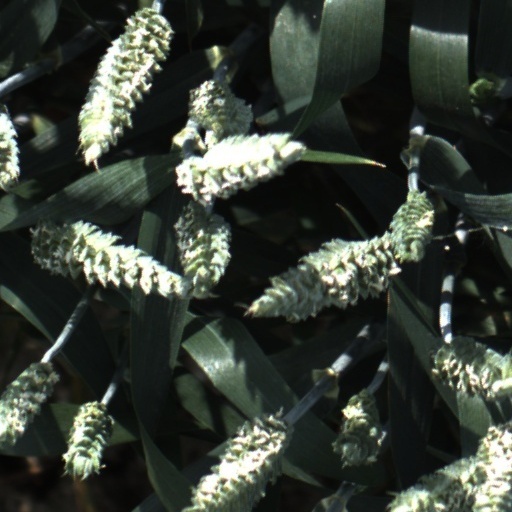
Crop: wheat